Franz Karl von Kaunitz

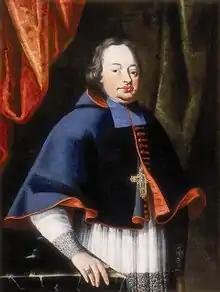
Image of Franz Karl von Kaunitz

Franz Karl von Kaunitz (born 1676 in Vienna) was an Austrian clergyman and bishop for the Roman Catholic Archdiocese of Ljubljana. He was ordained in 1704. He was appointed bishop in 1710. He died in 1717.